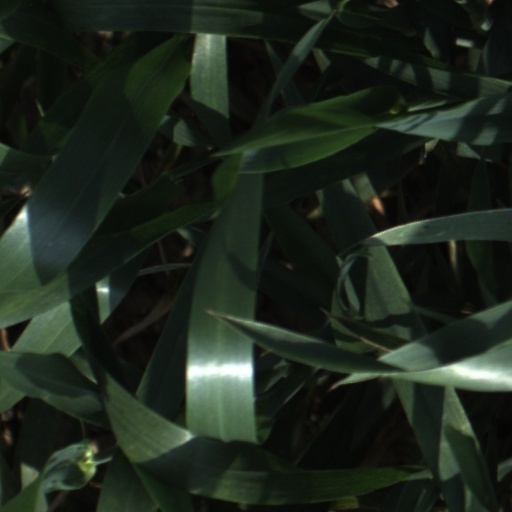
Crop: wheat